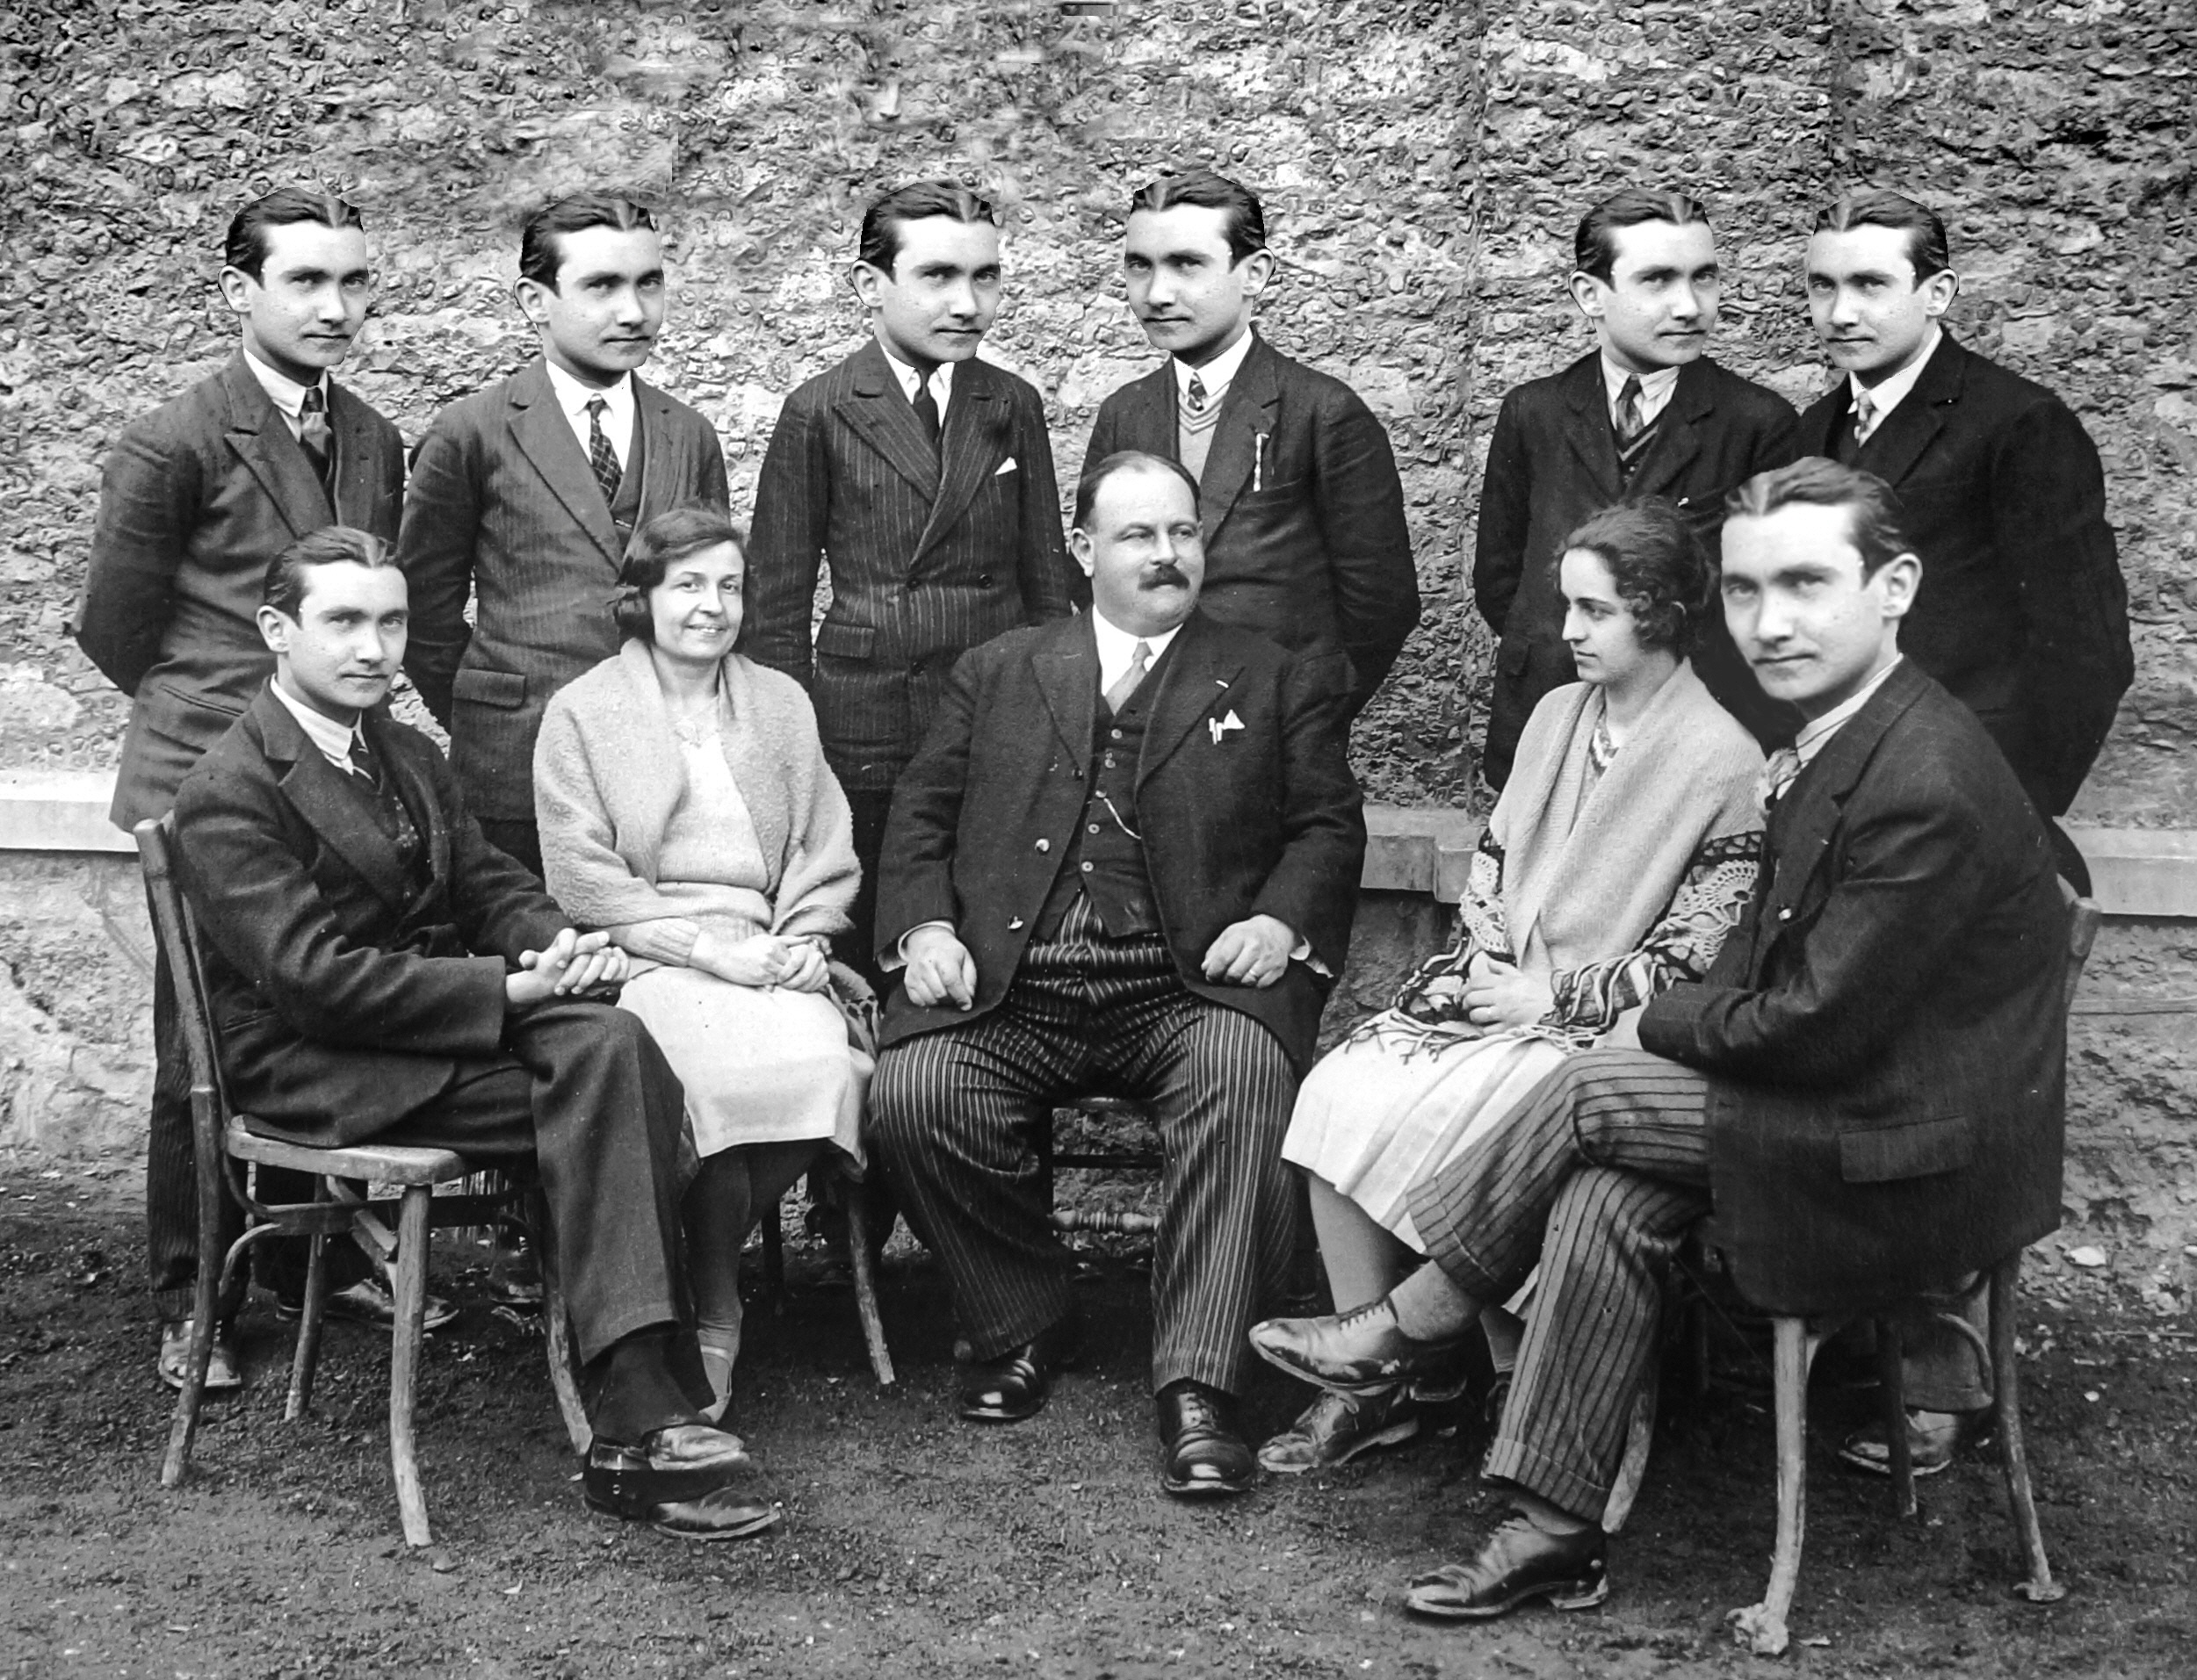
work, person, black and white, people, meeting, monochrome, family, team, history, job, monochrome photography, comit d entreprise, social group